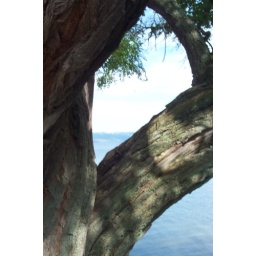
Taughannock Park, near the swimming area, thru the crotch of a willow tree